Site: brandenburg
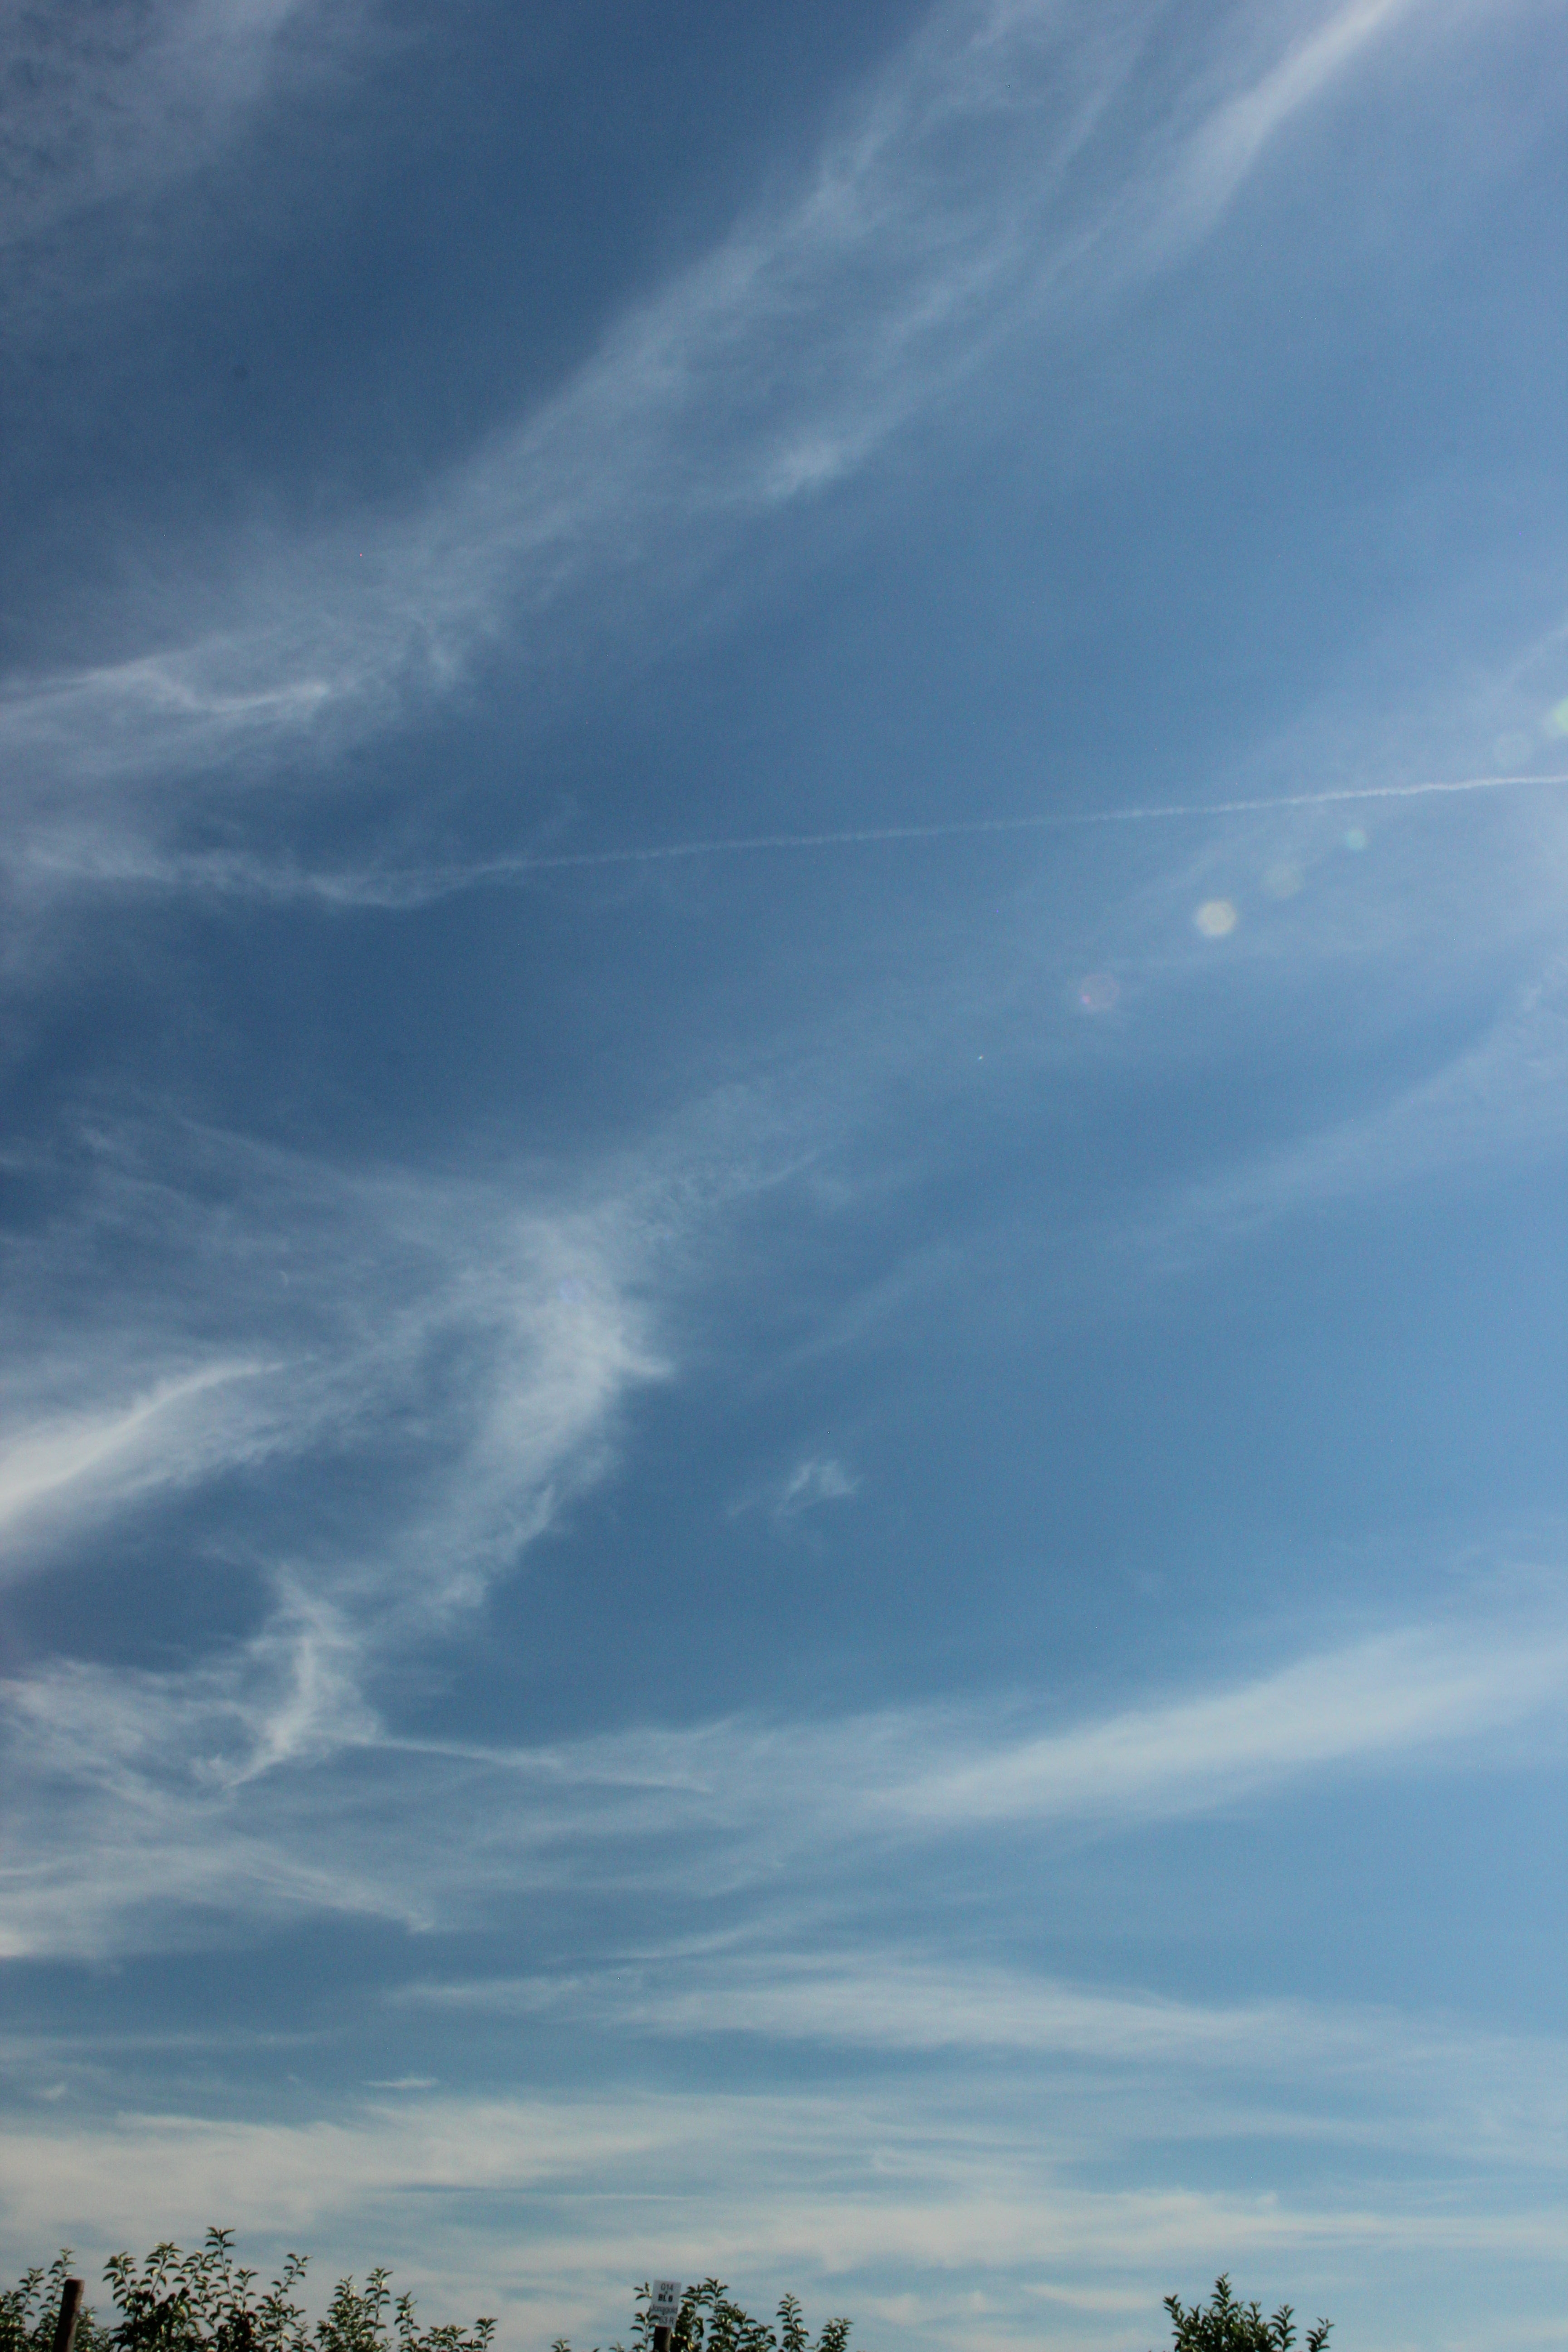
Growth stage (BBCH 77): Development of fruit